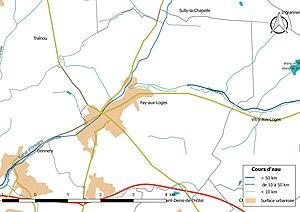
Carte du réseau hydrographique de la commune de fr:Fay-aux-Loges (France).
Fay-aux-Loges est une commune française, située dans le département du Loiret en région Centre-Val de Loire.